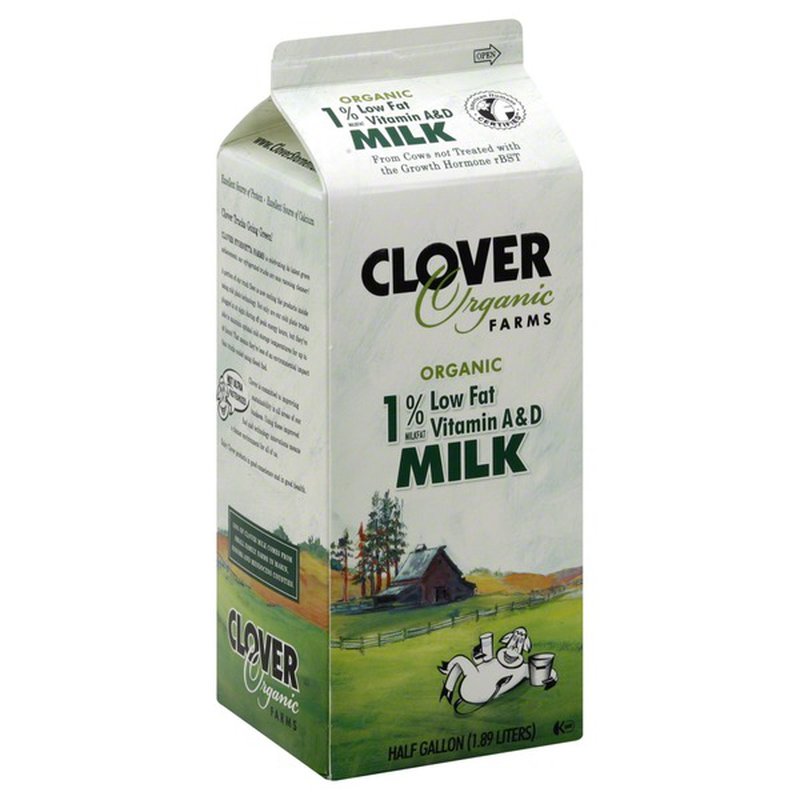
Waste category: cardboard